WWE SmackDown vs. Raw 2007

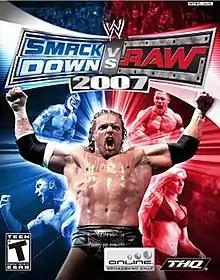
NTSC cover art featuring (clockwise from top left) Rey Mysterio, John Cena, Torrie Wilson, Triple H and Batista

WWE SmackDown vs. Raw 2007 is a professional wrestling video game developed by Yuke's and published by THQ in 2006. It is the third game under the "WWE SmackDown vs Raw" name, the eighth game overall in the video game series based on the World Wrestling Entertainment (WWE) professional wrestling promotion, and is the successor to 2005's "WWE SmackDown! vs. Raw 2006". The game was released worldwide in November 2006 for PlayStation 2 and Xbox 360, and a month later for PlayStation Portable. The Xbox 360 version was the first game in the series to be published on a seventh-generation video game console. A PlayStation 3 version was also planned as a launch title but was later canceled.